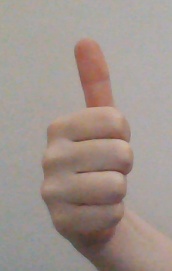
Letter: aleff